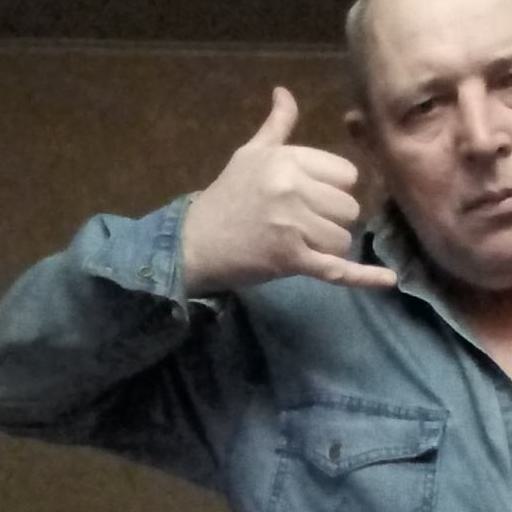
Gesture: call